Chicago Cubs

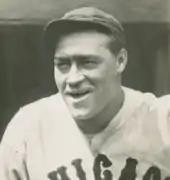
Hall of Famer Hack Wilson

Near the end of the first decade of the double-Bills' guidance, the Cubs won the NL Pennant in 1929 and then achieved the unusual feat of winning a pennant every three years, following up the 1929 flag with league titles in 1932, 1935, and 1938. Their success did not extend to the Fall Classic, as they fell to their AL rivals each time. The '32 series against the Yankees featured Babe Ruth's "called shot" at Wrigley Field in game three. There were some historic moments for the Cubs as well; In 1930, Hack Wilson, one of the top home run hitters in the game, had one of the most impressive seasons in MLB history, hitting 56 home runs and establishing the current runs-batted-in record of 191. That 1930 club, which boasted six eventual hall of fame members (Wilson, Gabby Hartnett, Rogers Hornsby, George "High Pockets" Kelly, Kiki Cuyler and manager Joe McCarthy) established the current team batting average record of .309. In 1935 the Cubs claimed the pennant in thrilling fashion, winning a record 21 games in a row in September. The '38 club saw Dizzy Dean lead the team's pitching staff and provided a historic moment when they won a crucial late-season game at Wrigley Field over the Pittsburgh Pirates with a walk-off home run by Gabby Hartnett, which became known in baseball lore as "The Homer in the Gloamin'".